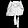
Label: Bag